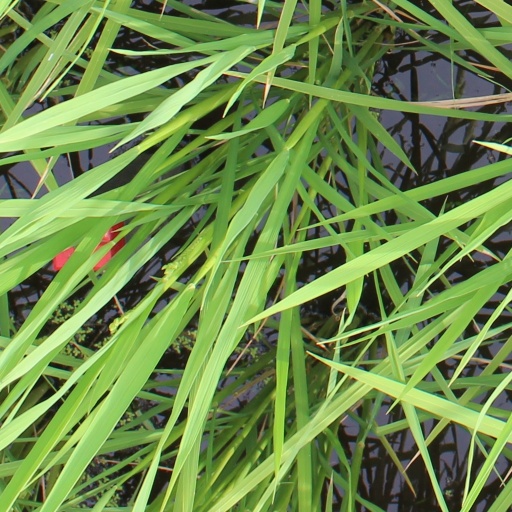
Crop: rice